Claudia Octavia

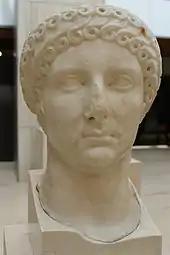
Bust of Poppaea Sabina, National Archaeological Museum, Madrid

Octavia was well-liked by the Roman populace, but her marriage to Nero was loveless and unhappy. Although Tacitus describes Octavia as "a noblewoman of proven virtue" and having a "modest demeanour", Nero had no interest in her and hated their marriage, and preferred to have affairs with Acte and Poppaea. When some in the court raised questions about his treatment of her, he responded that she should be content to be his wife in name only. According to Suetonius, he attempted to strangle her on several occasions.